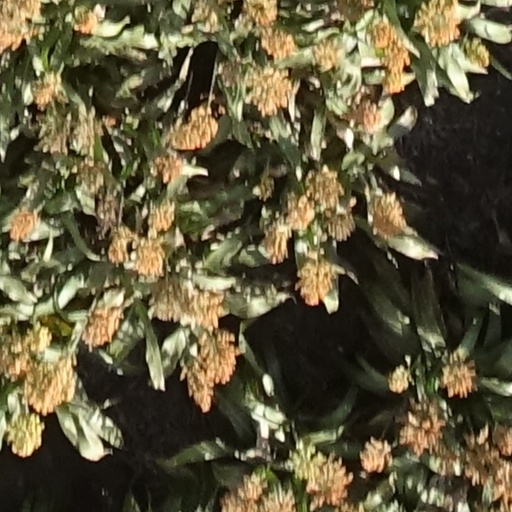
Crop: sorghum